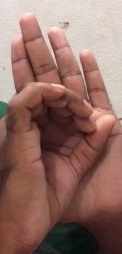
ASL sign: 0